Lava Beds National Monument

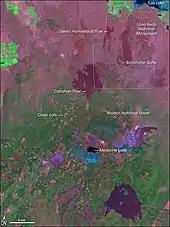
A false-color satellite image of the park and surrounding area (click image to enlarge)

During the Modoc War of 1872–1873, warriors of a band led by Kintpuash (Captain Jack) used the lava beds as a defensive stronghold to resist being captured and returned to the Klamath Reservation in Oregon, to which they had been removed, as European Americans wanted their lands. The Modoc took refuge in a natural lava fortress that was later named Captain Jack's Stronghold. From this defensive base, a group of 53 fighting men and their families held off US Army forces, amounting to ten times the Modocs' population, for five months.